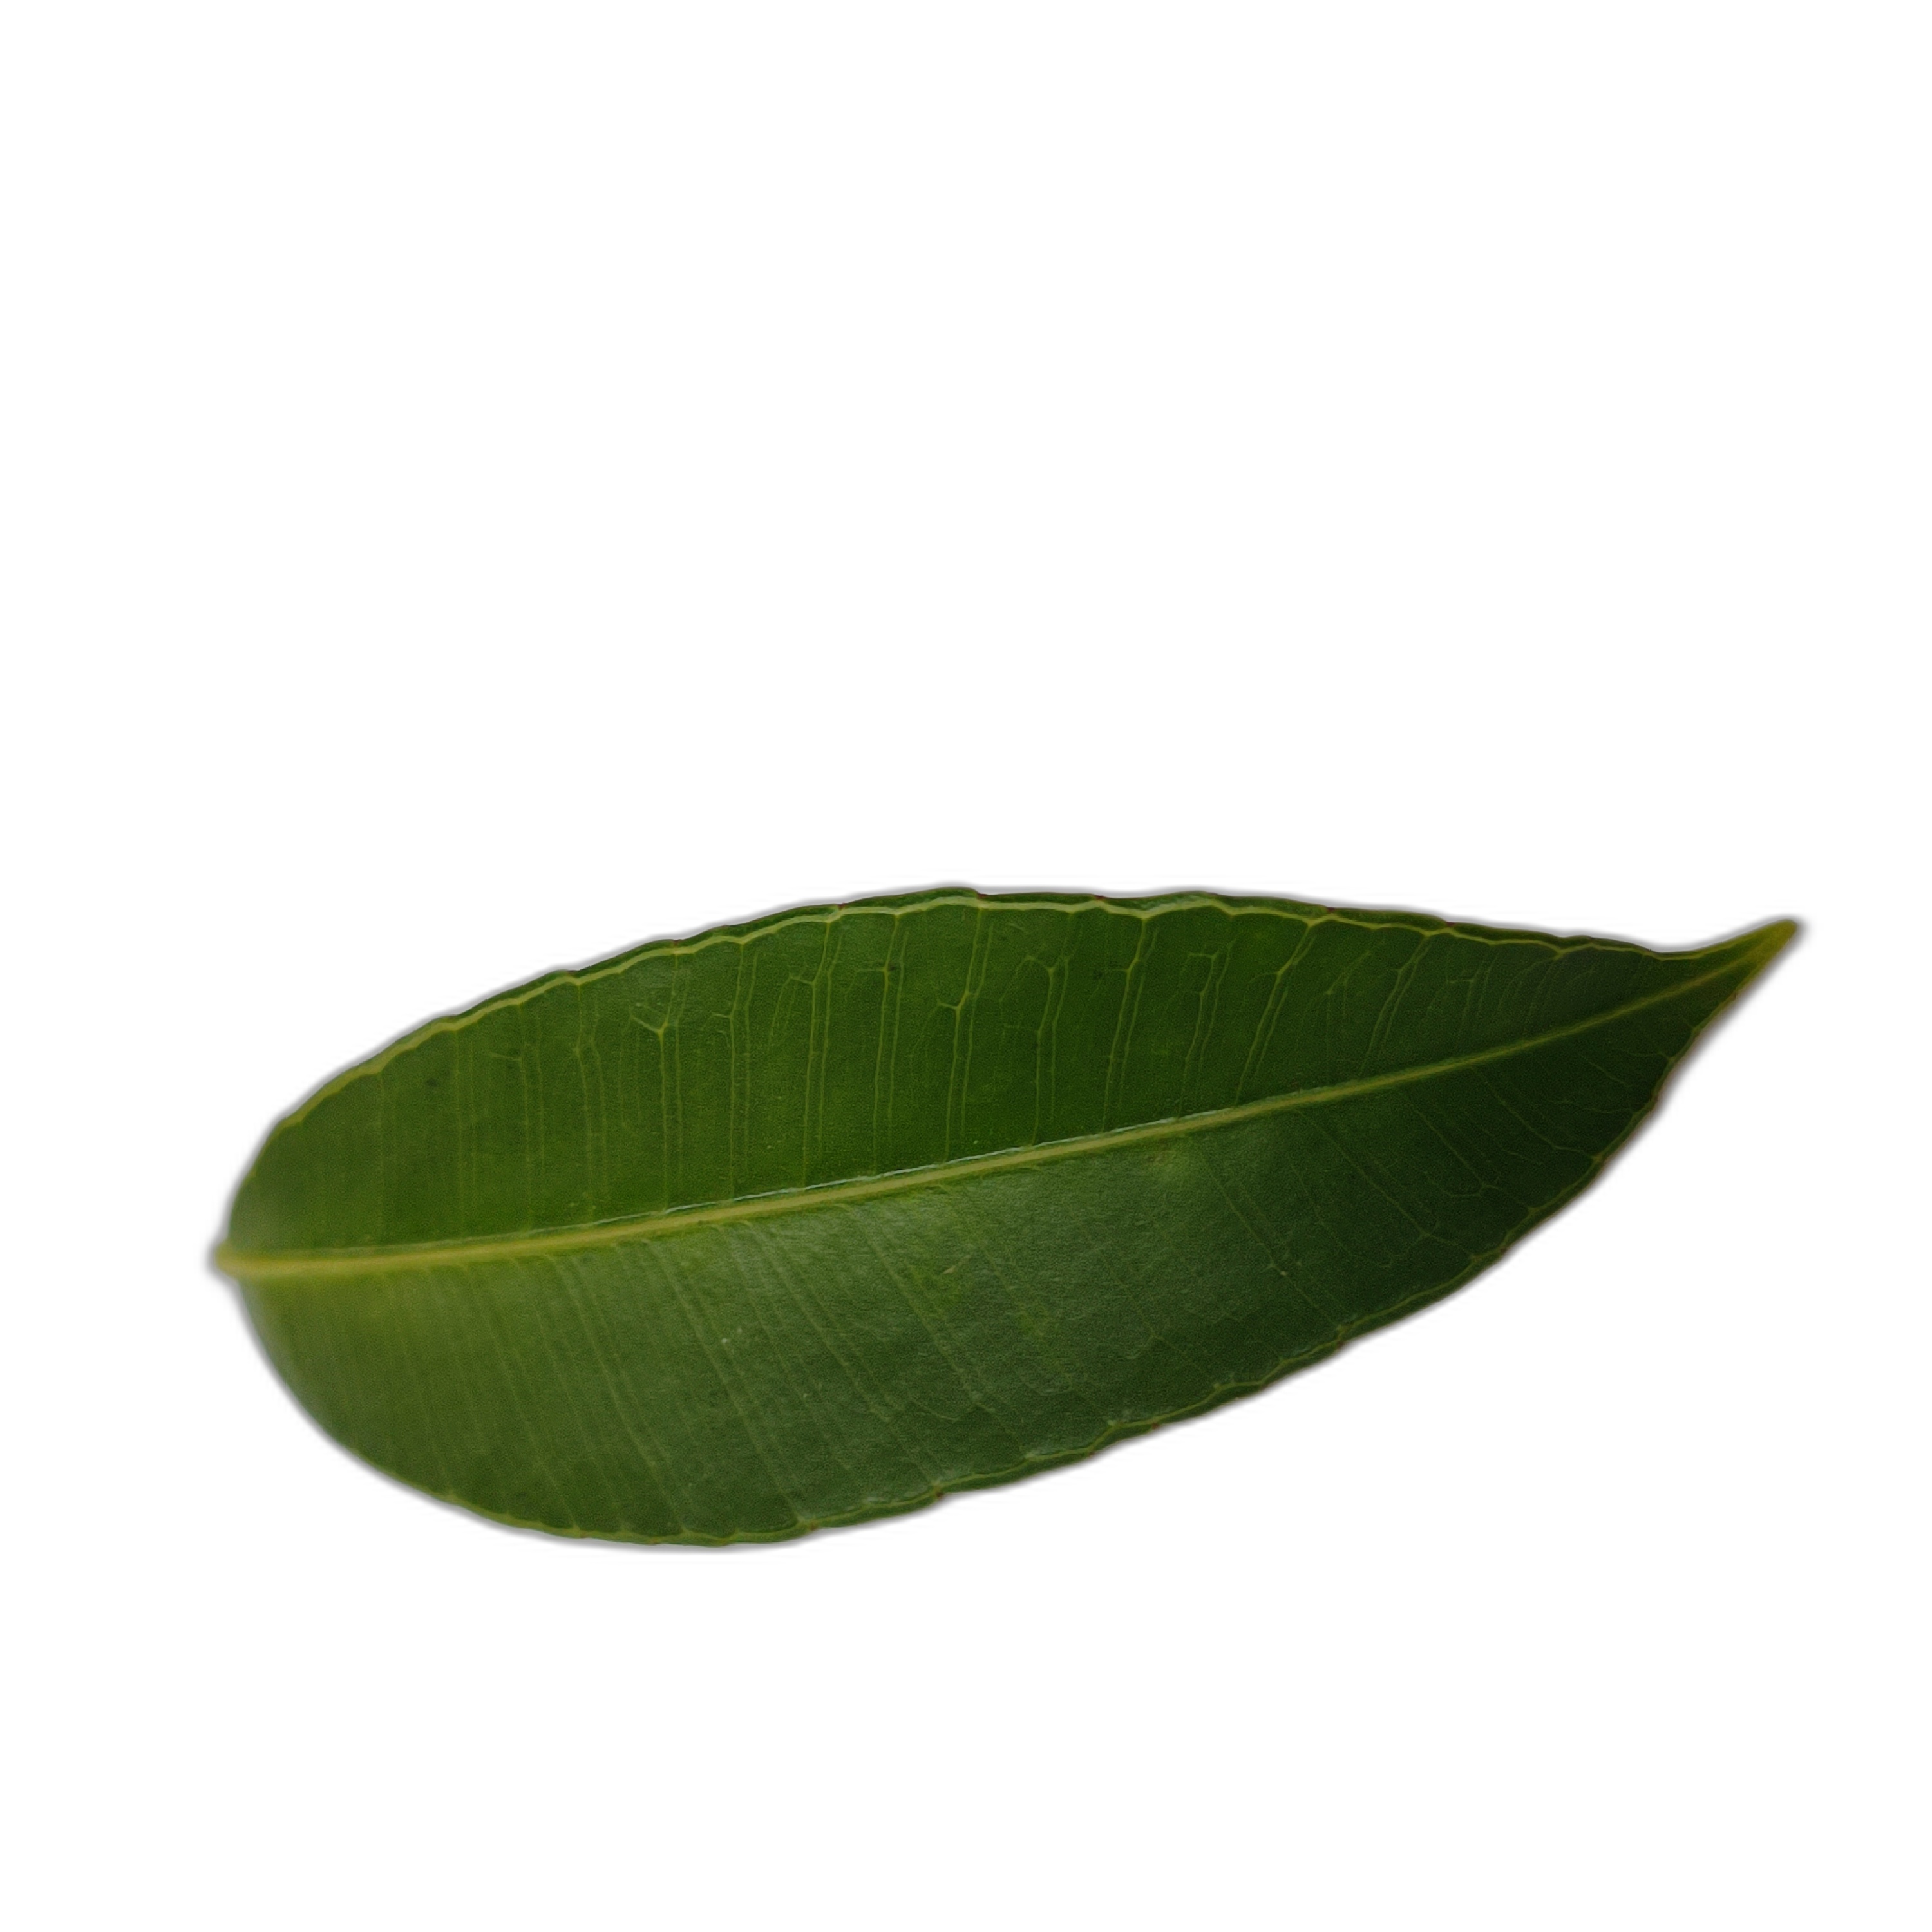
Label: healthy